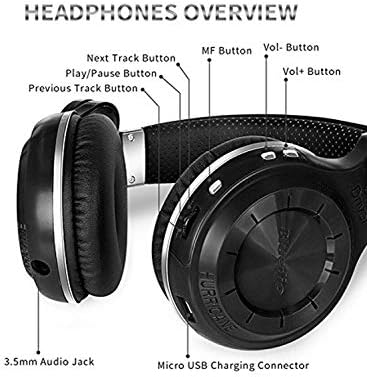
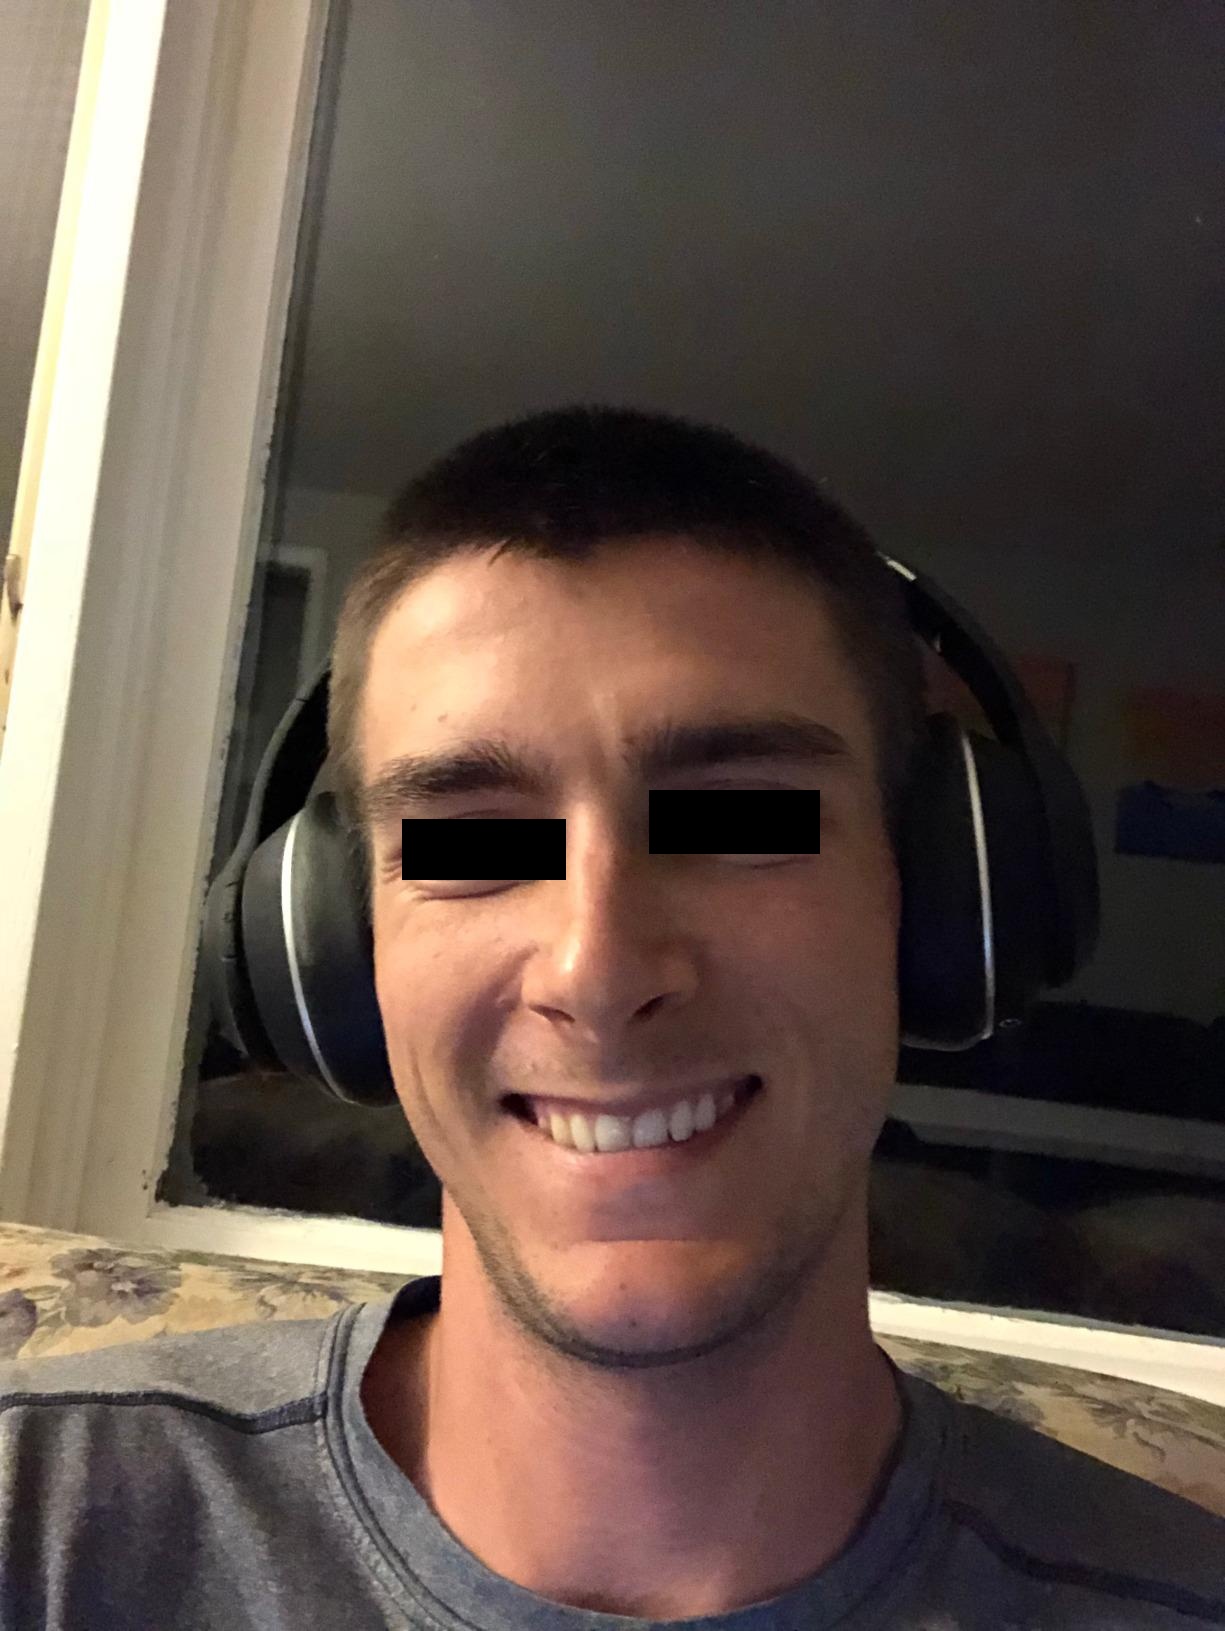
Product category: headphones
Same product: no